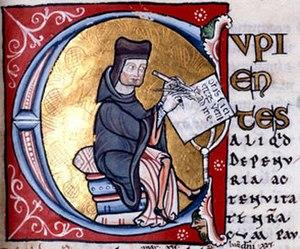
Un moine copiste. Enluminure.
La Vision d’Ansellus Scholasticus ou Vision d'Ansellus est le récit d’un songe fait par un moine au XIᵉ siècle, alors qu’il est de passage à l’abbaye Saint-Rémi de Reims. Dans son rêve, le Christ descend de sa croix et l’invite à le suivre en enfer pour délivrer les âmes prisonnières et les amener aux cieux. Son heure n’étant pas venue, il doit revenir sur terre et le Christ confie à un démon la tâche de l’accompagner et de le protéger des autres démons. Au retour, le moine apprend du démon que chaque année, à l’occasion de la fête de Pâques, le Christ revient en enfer pour délivrer les âmes des pêcheurs dont les péchés ne sont pas assez graves pour mériter la damnation éternelle.
Dans l'œuvre du philosophe Martin Heidegger, le terme d'herméneutique apparaît dès les premières pages de Être et temps.